Independence Hills

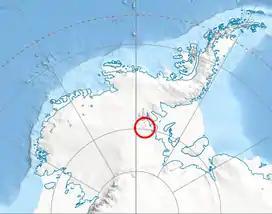
Location of Heritage Range in Western Antarctica.

The Independence Hills are a line of rugged hills and peaks, long, with mainly bare rock eastern slopes. They lie southeast of the Marble Hills and form the southern segment of the west wall of Horseshoe Valley, in the Heritage Range of Antarctica. The Independence Hills were mapped by the United States Geological Survey from ground surveys and U.S. Navy air photos, 1961–66. The name was applied by the Advisory Committee on Antarctic Names in association with the name "Heritage Range".